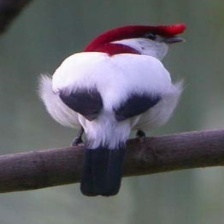
Species: ARARIPE MANAKIN
Scientific name: ANTILOPHIA BOKERMANNI